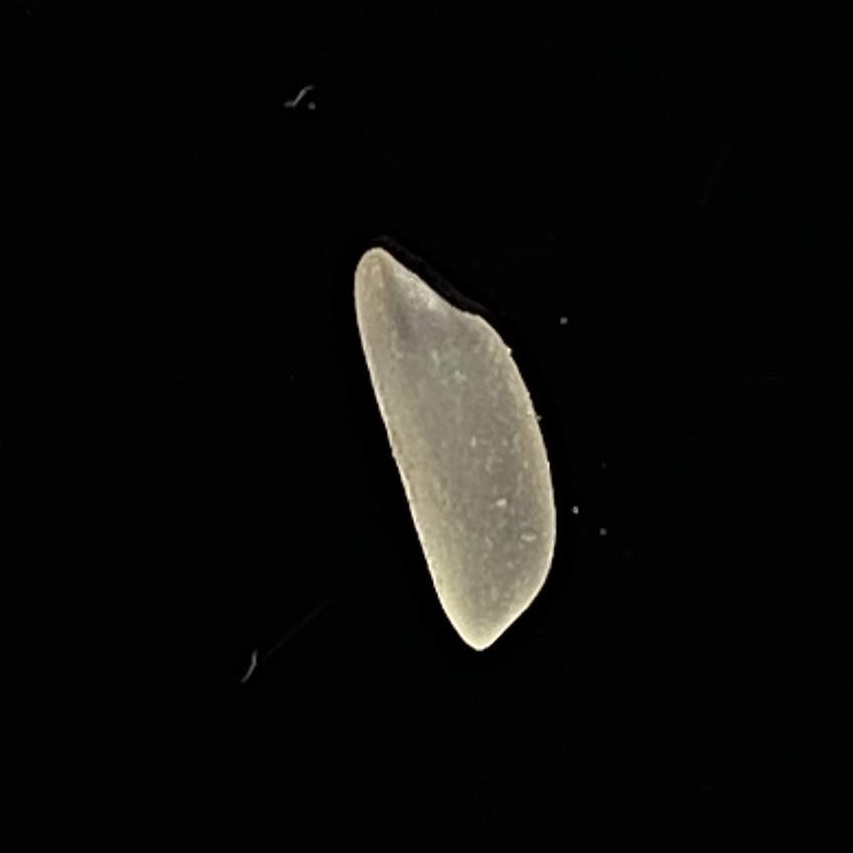
Rice variety: Katarivog